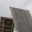
Label: bridge